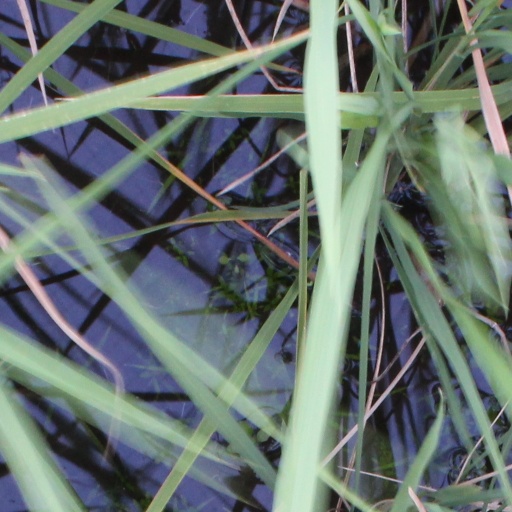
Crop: rice